2014 Australian Drivers' Championship

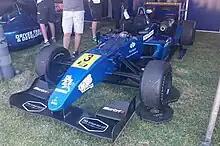
Simon Hodge won the championship driving a Team BRM entered Mygale M11 (similar to that pictured above)

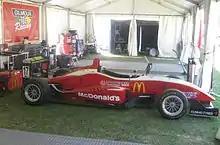
Ben Gersekowski placed second in the championship driving a Dallara F311 Mercedes-Benz

Note: All chassis constructed between 1 January 2008 and 31 December 2011 were required to be fitted with a HWA Mercedes-Benz series M271 ‘Australian control engine’.